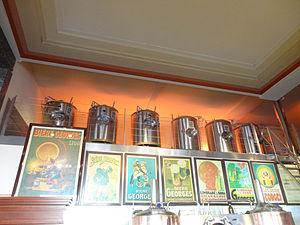
Fûts de Bière de la Brasserie Georges à Lyon (France).
La Brasserie Georges est un restaurant situé dans le 2ᵉ arrondissement de Lyon.